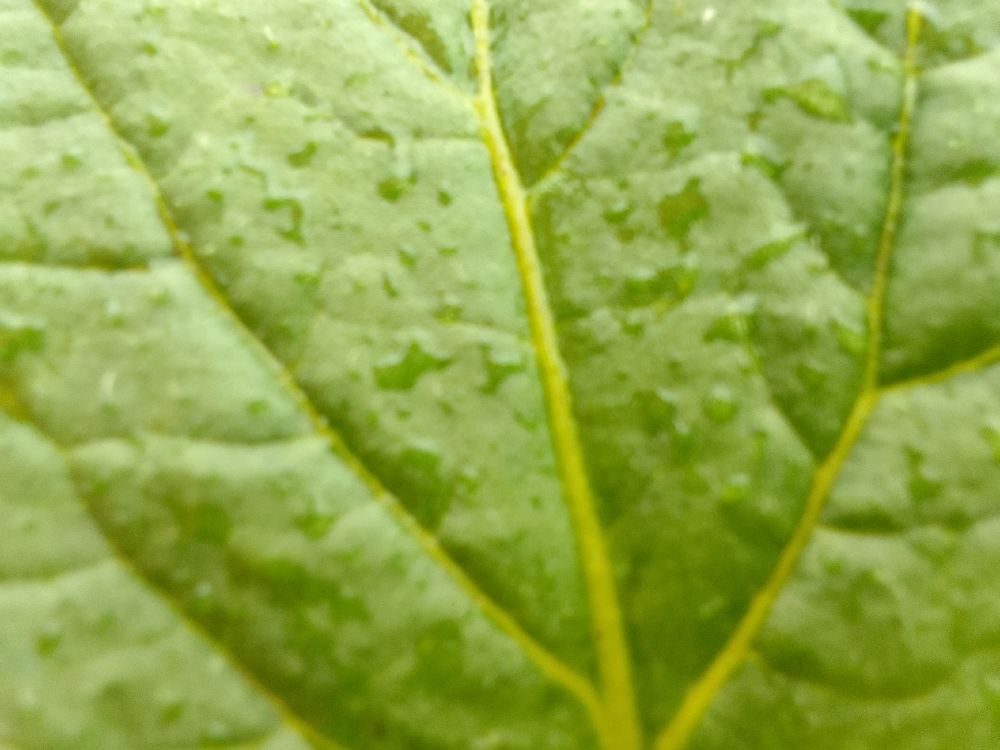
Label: Healthy